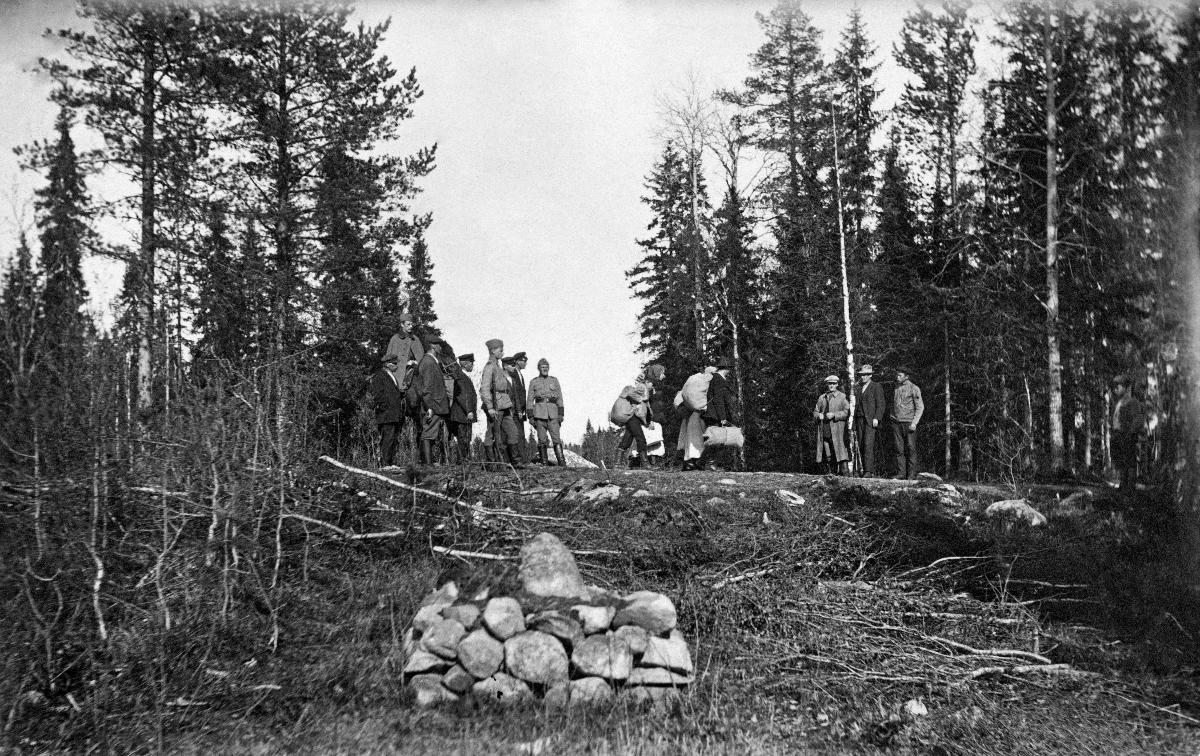
Aunuksesta paenneet palaavat Venäjälle
The refugees from Aunus return to Russia
sisällön kuvaus: Aunuksesta paenneet palaavat takaisin koteihinsa rajan yli Suojärvellä 1921. Vasemmalla suomalaiset viranomaiset, keskellä pakolaiset ja oikealla kolme suomalaista punaista Venäjän virallisina vastaanottajina. content description: Refugees from Aunus return to their homes at Suojärvi border crossing in 1921. To the left are the Finnish authorities, in the center the refugees and on the right three Finnish Reds who act as the formal acceptors of Russia.
Vuosi: 1921
Paikka: , Suojärvi; Pohjoismaat, Suomi
Aiheet: politiikka; pakolaiset; paluu; rajat; Itä-Karjala; rajanylityspaikat; politics; refugees; boundaries; border; return; East Karelia; border crossing points; politik; flyktingar; återkomst; gränser; gränsövergångsställen